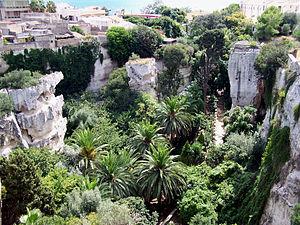
Les latomies sont des carrières de calcaire à ciel ouvert de la région de Syracuse en Sicile.